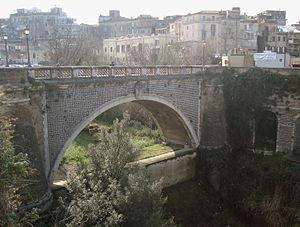
Tivoli est une ville de la province de Rome, dans la région du Latium, en Italie. Très ancienne cité datant d'avant la colonisation romaine, elle fut, selon la tradition et quelques éléments archéologiques, fondée en 1215 av. J.-C., bien que ses plus anciens vestiges, que constituent les murs d'enceinte, datent du IVᵉ siècle av. J.-C. Elle connut, sous le nom de « Tibur », un apogée durant la période romaine, avec la construction par l'empereur Hadrien de sa résidence de villégiature, la villa d'Hadrien, au début du IIᵉ siècle. Durant toute cette période, la ville s'enrichit grâce à l'extraction de travertin, servant à la construction des palais romains, et également grâce à ses eaux thermales réputées. De la Renaissance au XIXᵉ siècle, divers cardinaux et papes relèvent l'attrait de la ville par la construction de la villa d'Este, qui reste l'un des plus importants exemples et modèles de jardins d'eau de cette période, ayant attiré de très nombreux artistes européens, peintres, poètes ou musiciens voyageant dans la campagne romaine.